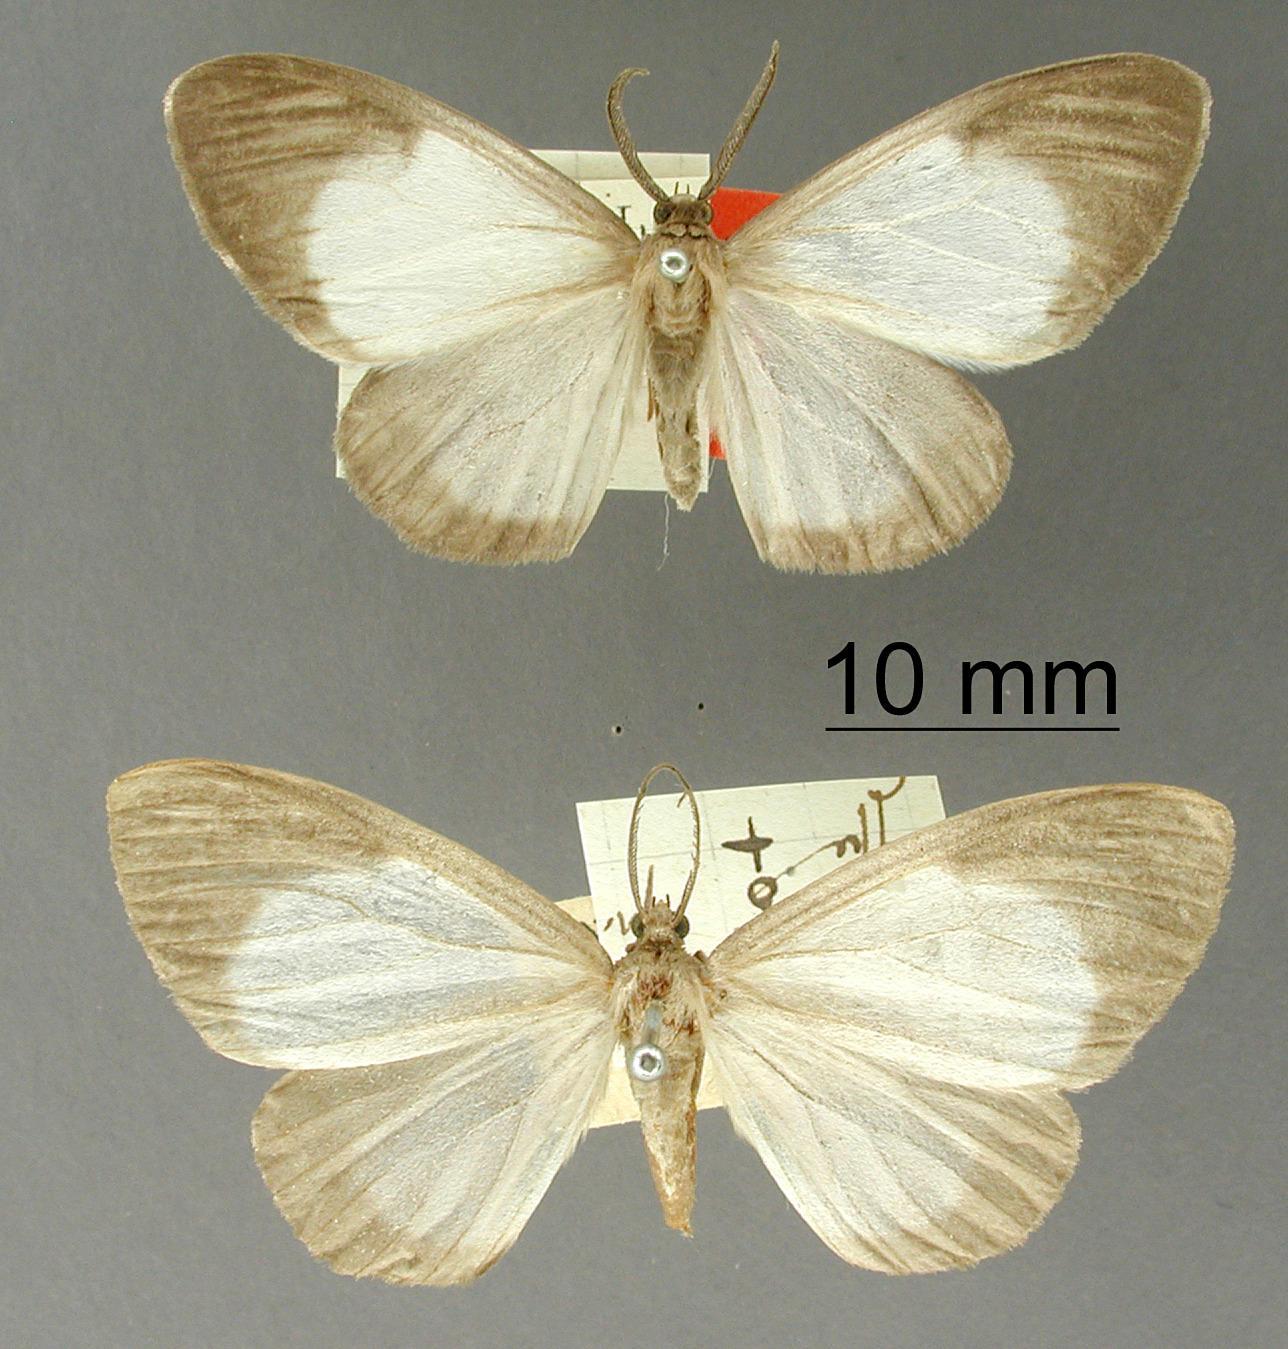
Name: Nipteria legata
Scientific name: Nipteria legata Dognin, 1893
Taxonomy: Animalia, Arthropoda, Insecta, Lepidoptera, Geometridae, Ennominae
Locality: Loja, Ecuador; Environs de Loja, Ecuador, Ecuador